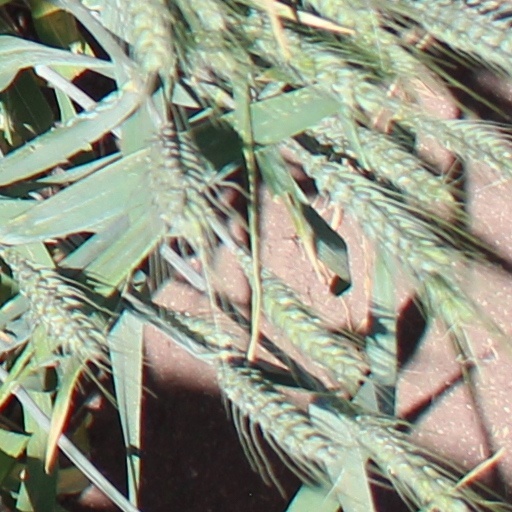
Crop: wheat